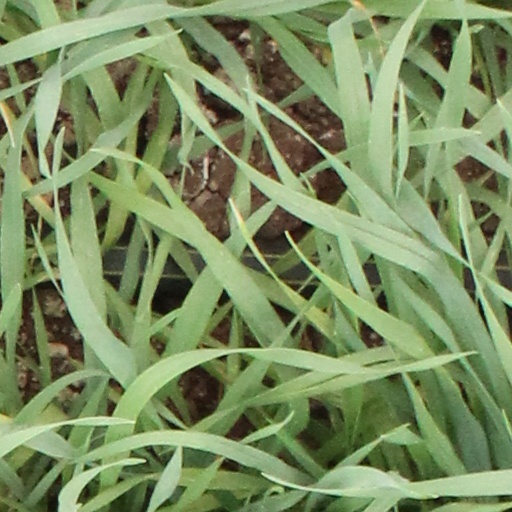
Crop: wheat